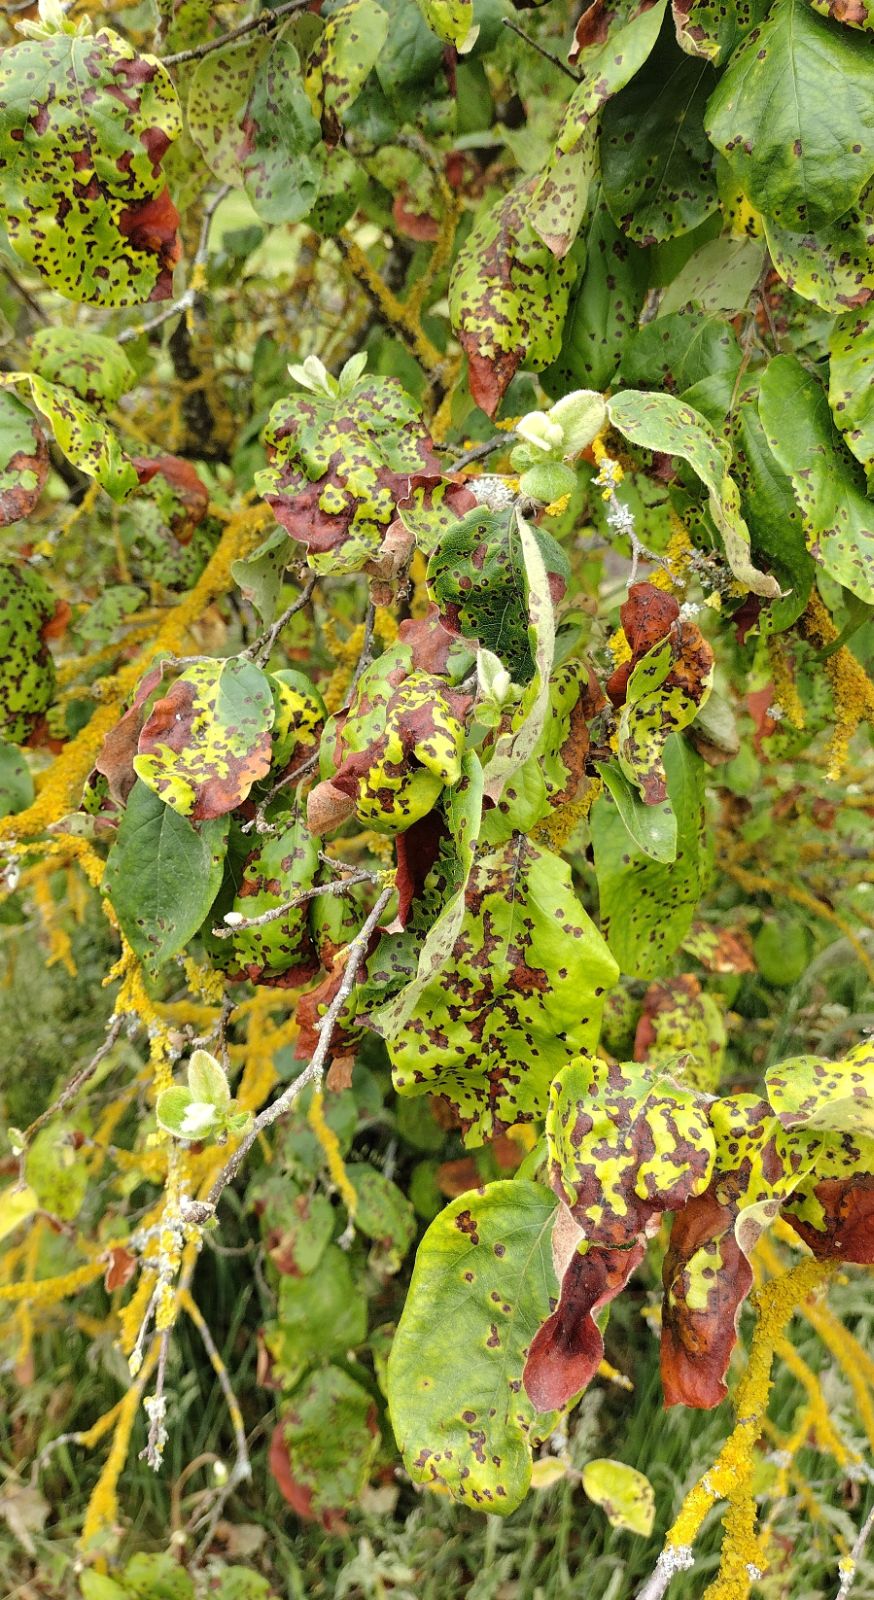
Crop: cherry
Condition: spot